Bayan Baru

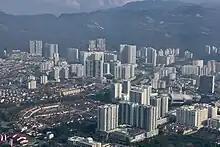
Aerial view of Bayan Baru, with the high-rises of Relau forming the background

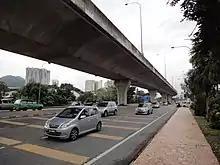
Jalan Sultan Azlan Shah is the main road running through Bayan Baru.

Bayan Baru was first developed by the Penang Development Corporation (PDC) in 1972, in tandem with the construction of the Bayan Lepas Free Industrial Zone. The creation of the new township was aimed at providing a housing area adjacent to the newly built industries in Bayan Lepas, and erasing social and economic inequalities between the urban and rural inhabitants. The first residential developments in the area were in the form of landed properties, such as terraced houses and semi-detached houses.